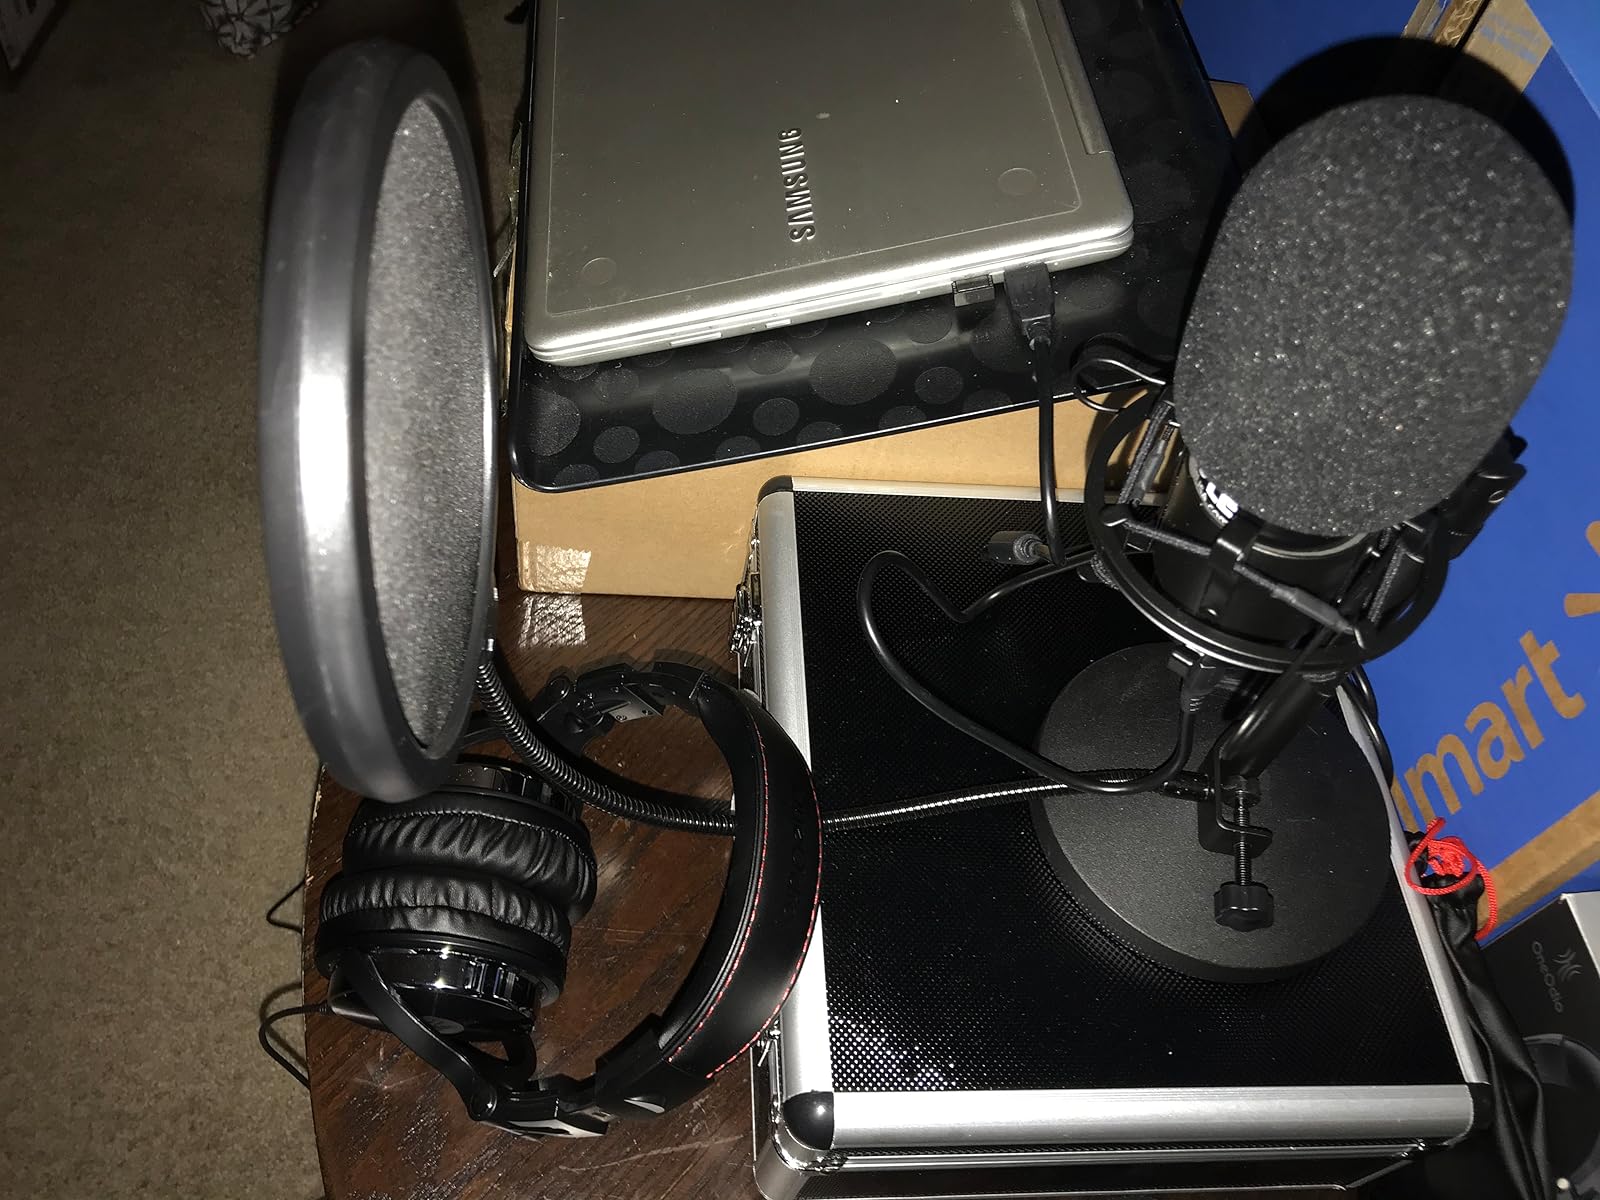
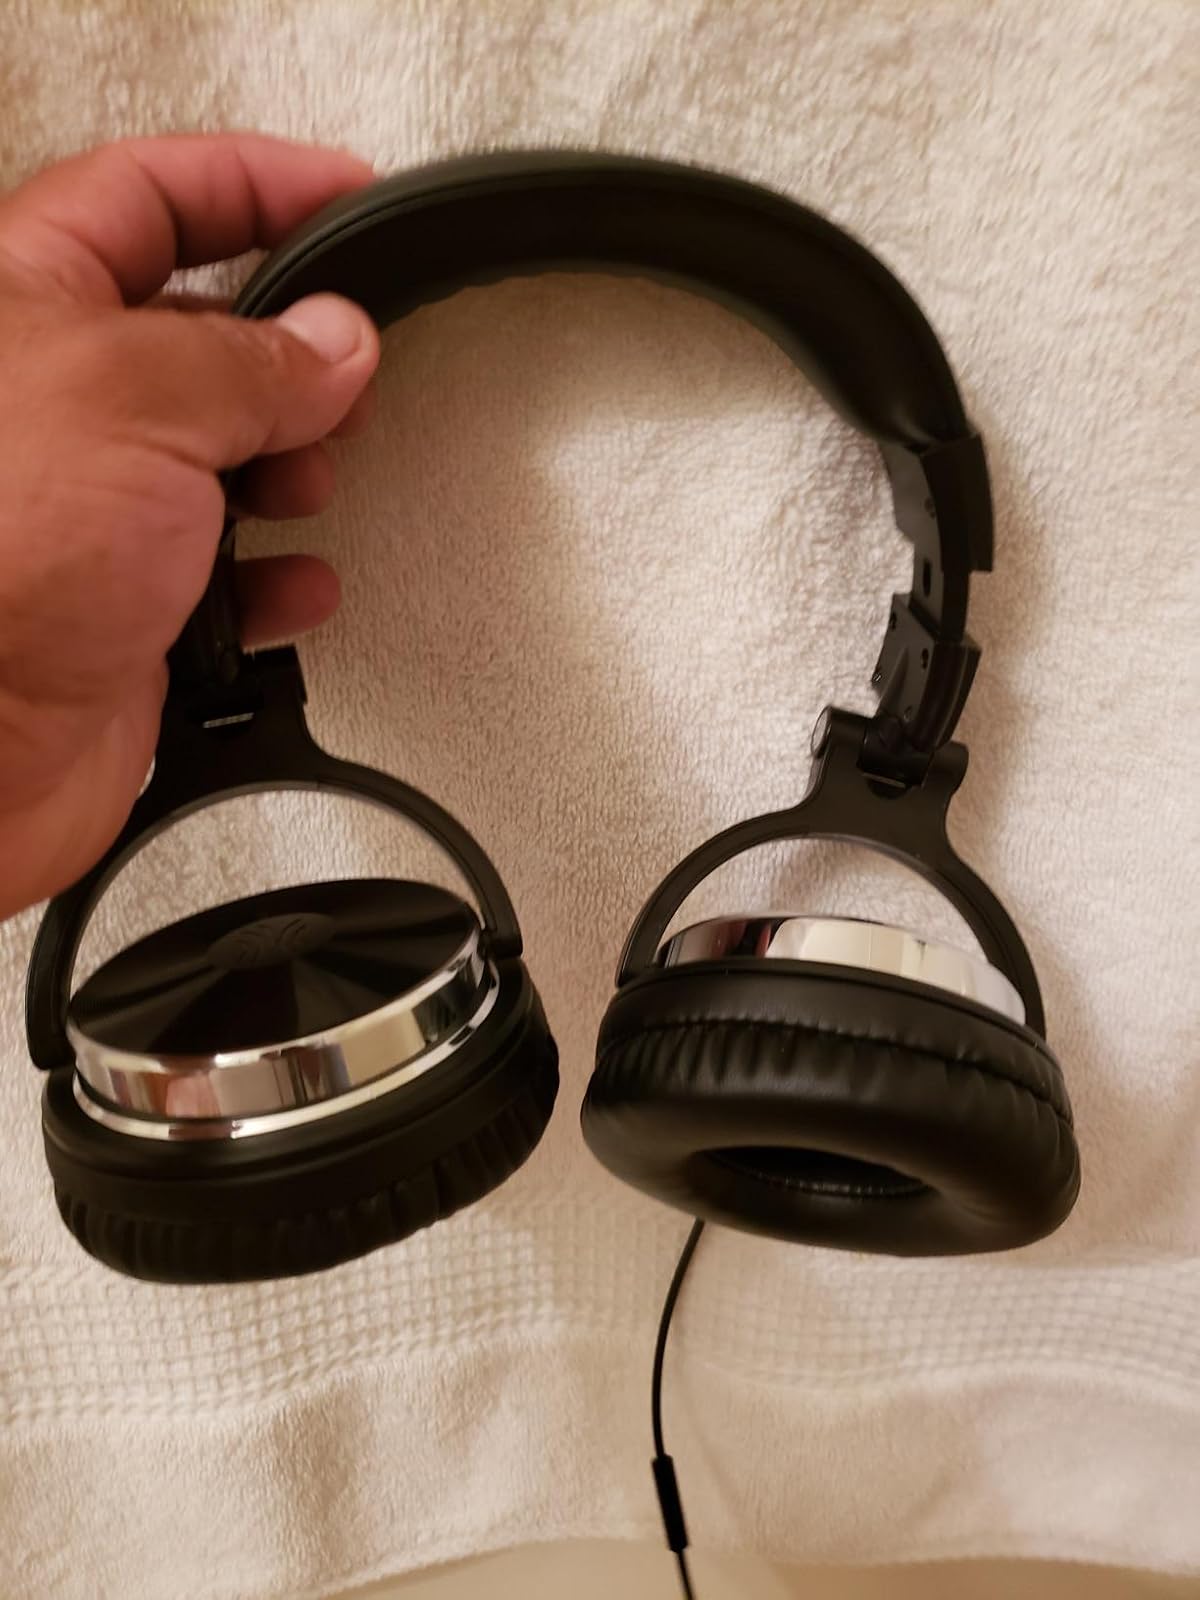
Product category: headphones
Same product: yes